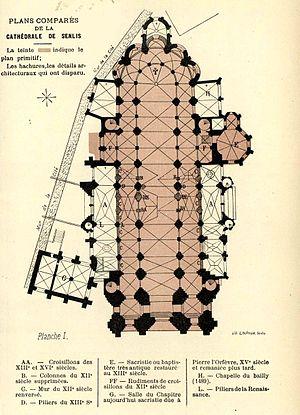
Plan de la cathédrale de Senlis, montrant les rajouts des différentes époques et les détails architecturaux disparus.
La cathédrale Notre-Dame de Senlis est une cathédrale catholique romaine d'architecture gothique. C'est un monument situé dans le département de l’Oise à Senlis. La cathédrale a été le siège de l’ancien évêché de Senlis, aboli par le Concordat de 1801. Son territoire fut alors réuni au diocèse de Beauvais.